Kungumam Kathai Solgirathu

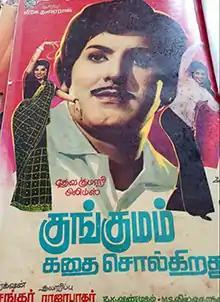
Film poster

Kungumam Kathai Solgirathu is a 1978 Indian Tamil-language film directed by K. Shankar. The film stars M. G. C. Sukumar, Fatafat Jayalaxmi, Padmapriya, Jai Ganesh and Hema Chaudhary. It is Sukumar's first film as lead actor. The film was released on 23 December 1978 and failed at the box office.